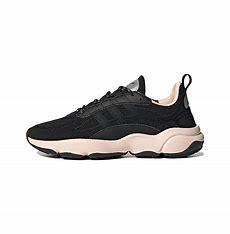
Brand: Adidas
Model: Haiwee